The Ending Chronicle

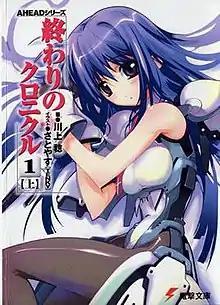
Cover of the first light novel volume, featuring Sadagiri Shinjou

is a light novel series written by Minoru Kawakami (川上 稔) and illustrated by Satoyasu (さとやす). It had 14 volumes published from June 2003 to December 2005 by Dengeki Bunko. It takes place in the past of "Horizon in the Middle of Nowhere", another of Kawakami's light novel series. The series takes place in the second era of a six-stage universe, with Kawakami's other works (including "Horizon in the Middle of Nowhere") encompassing the other five.